Francia

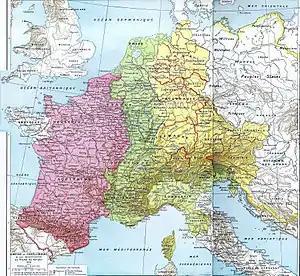
The Carolingian Empire at its greatest extent, with borders displaying the three territorial divisions of 843, from left to right:

Dagobert, in his dealings with the Saxons, Alemans, and Thuringii, as well as the Slavs beyond the borders of Francia, upon whom he tried to force tribute but who instead defeated him under their king Samo at the Battle of Wogastisburg in 631, made all the far eastern peoples subject to the court of Neustria and not of Austrasia. This, first and foremost, incited the Austrasians to request a king of their own from the royal household.